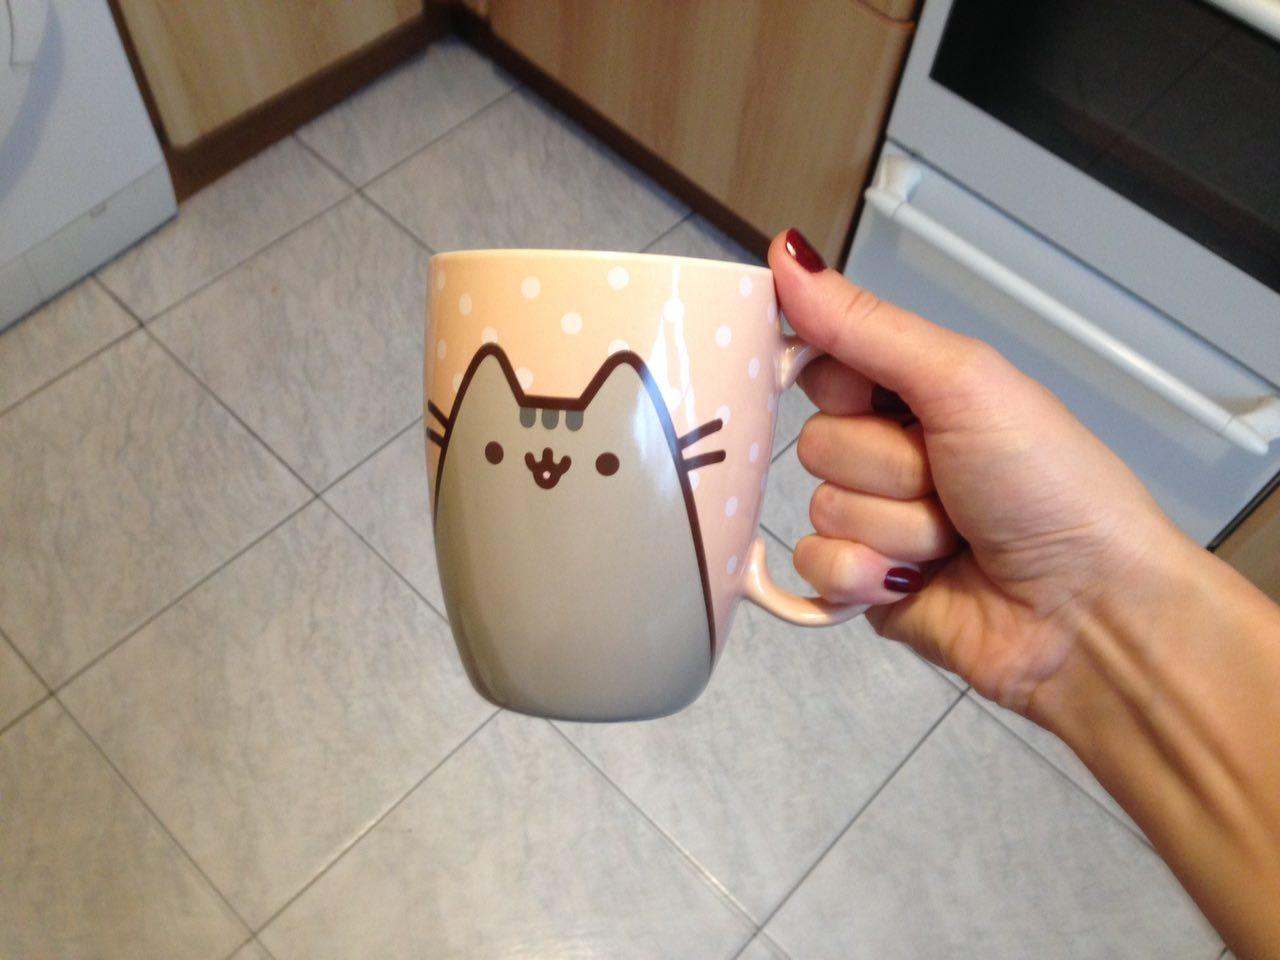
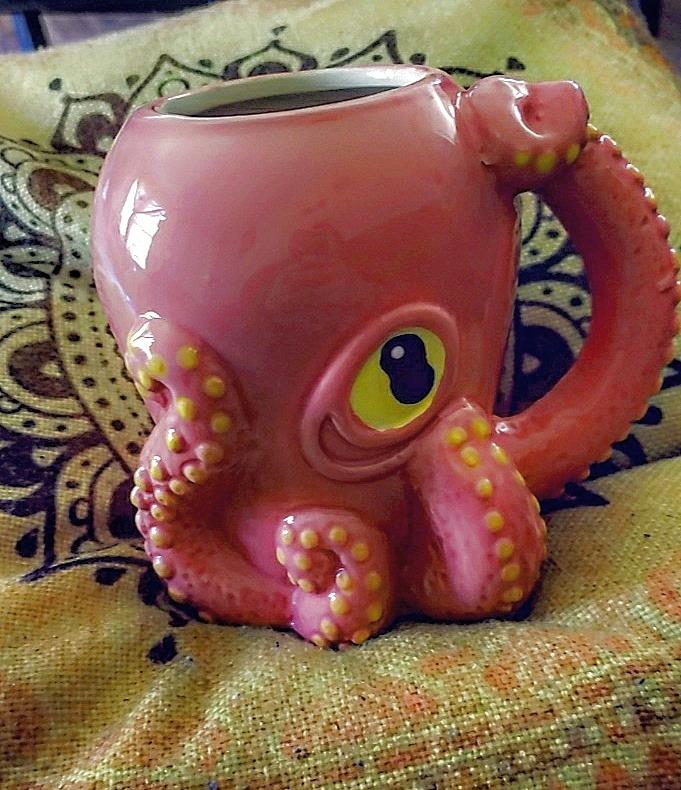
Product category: items_mug
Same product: no